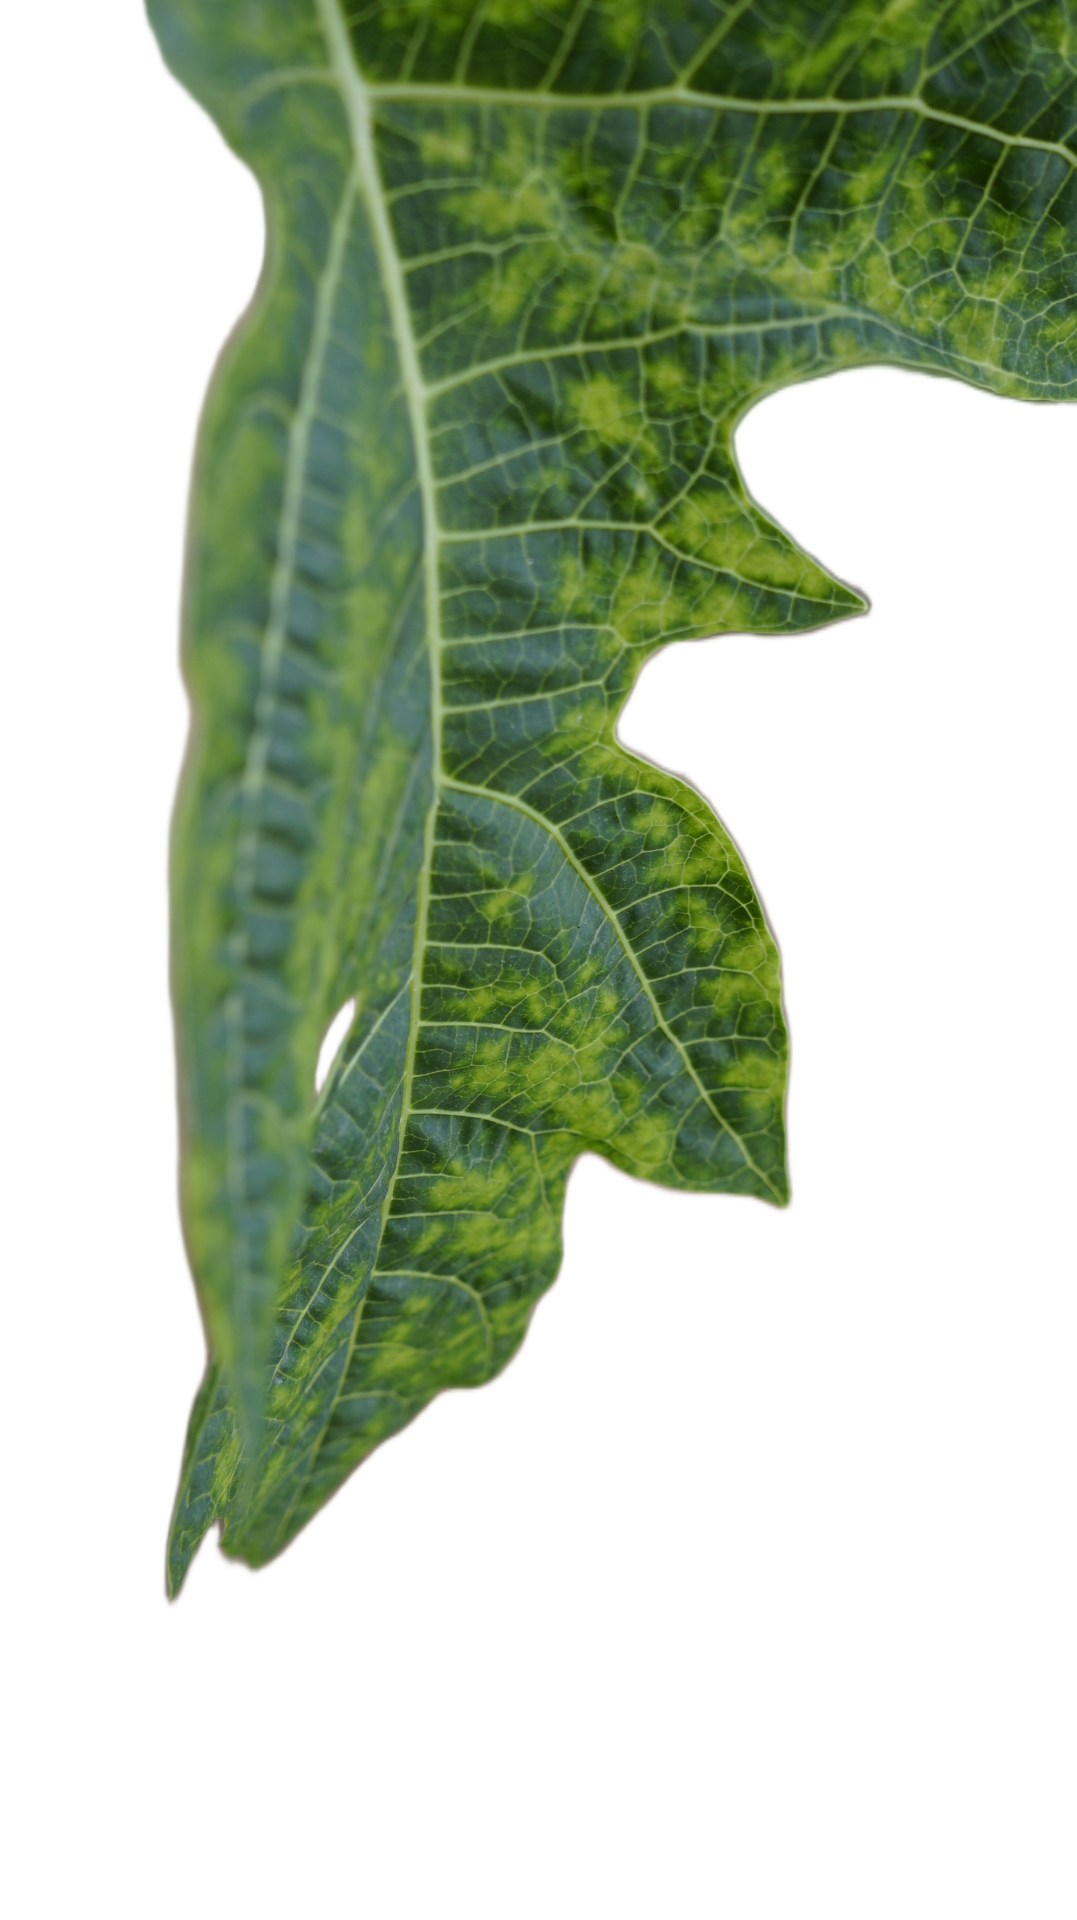
Crop: Papaya
Label: Curled_Yellow_Spot